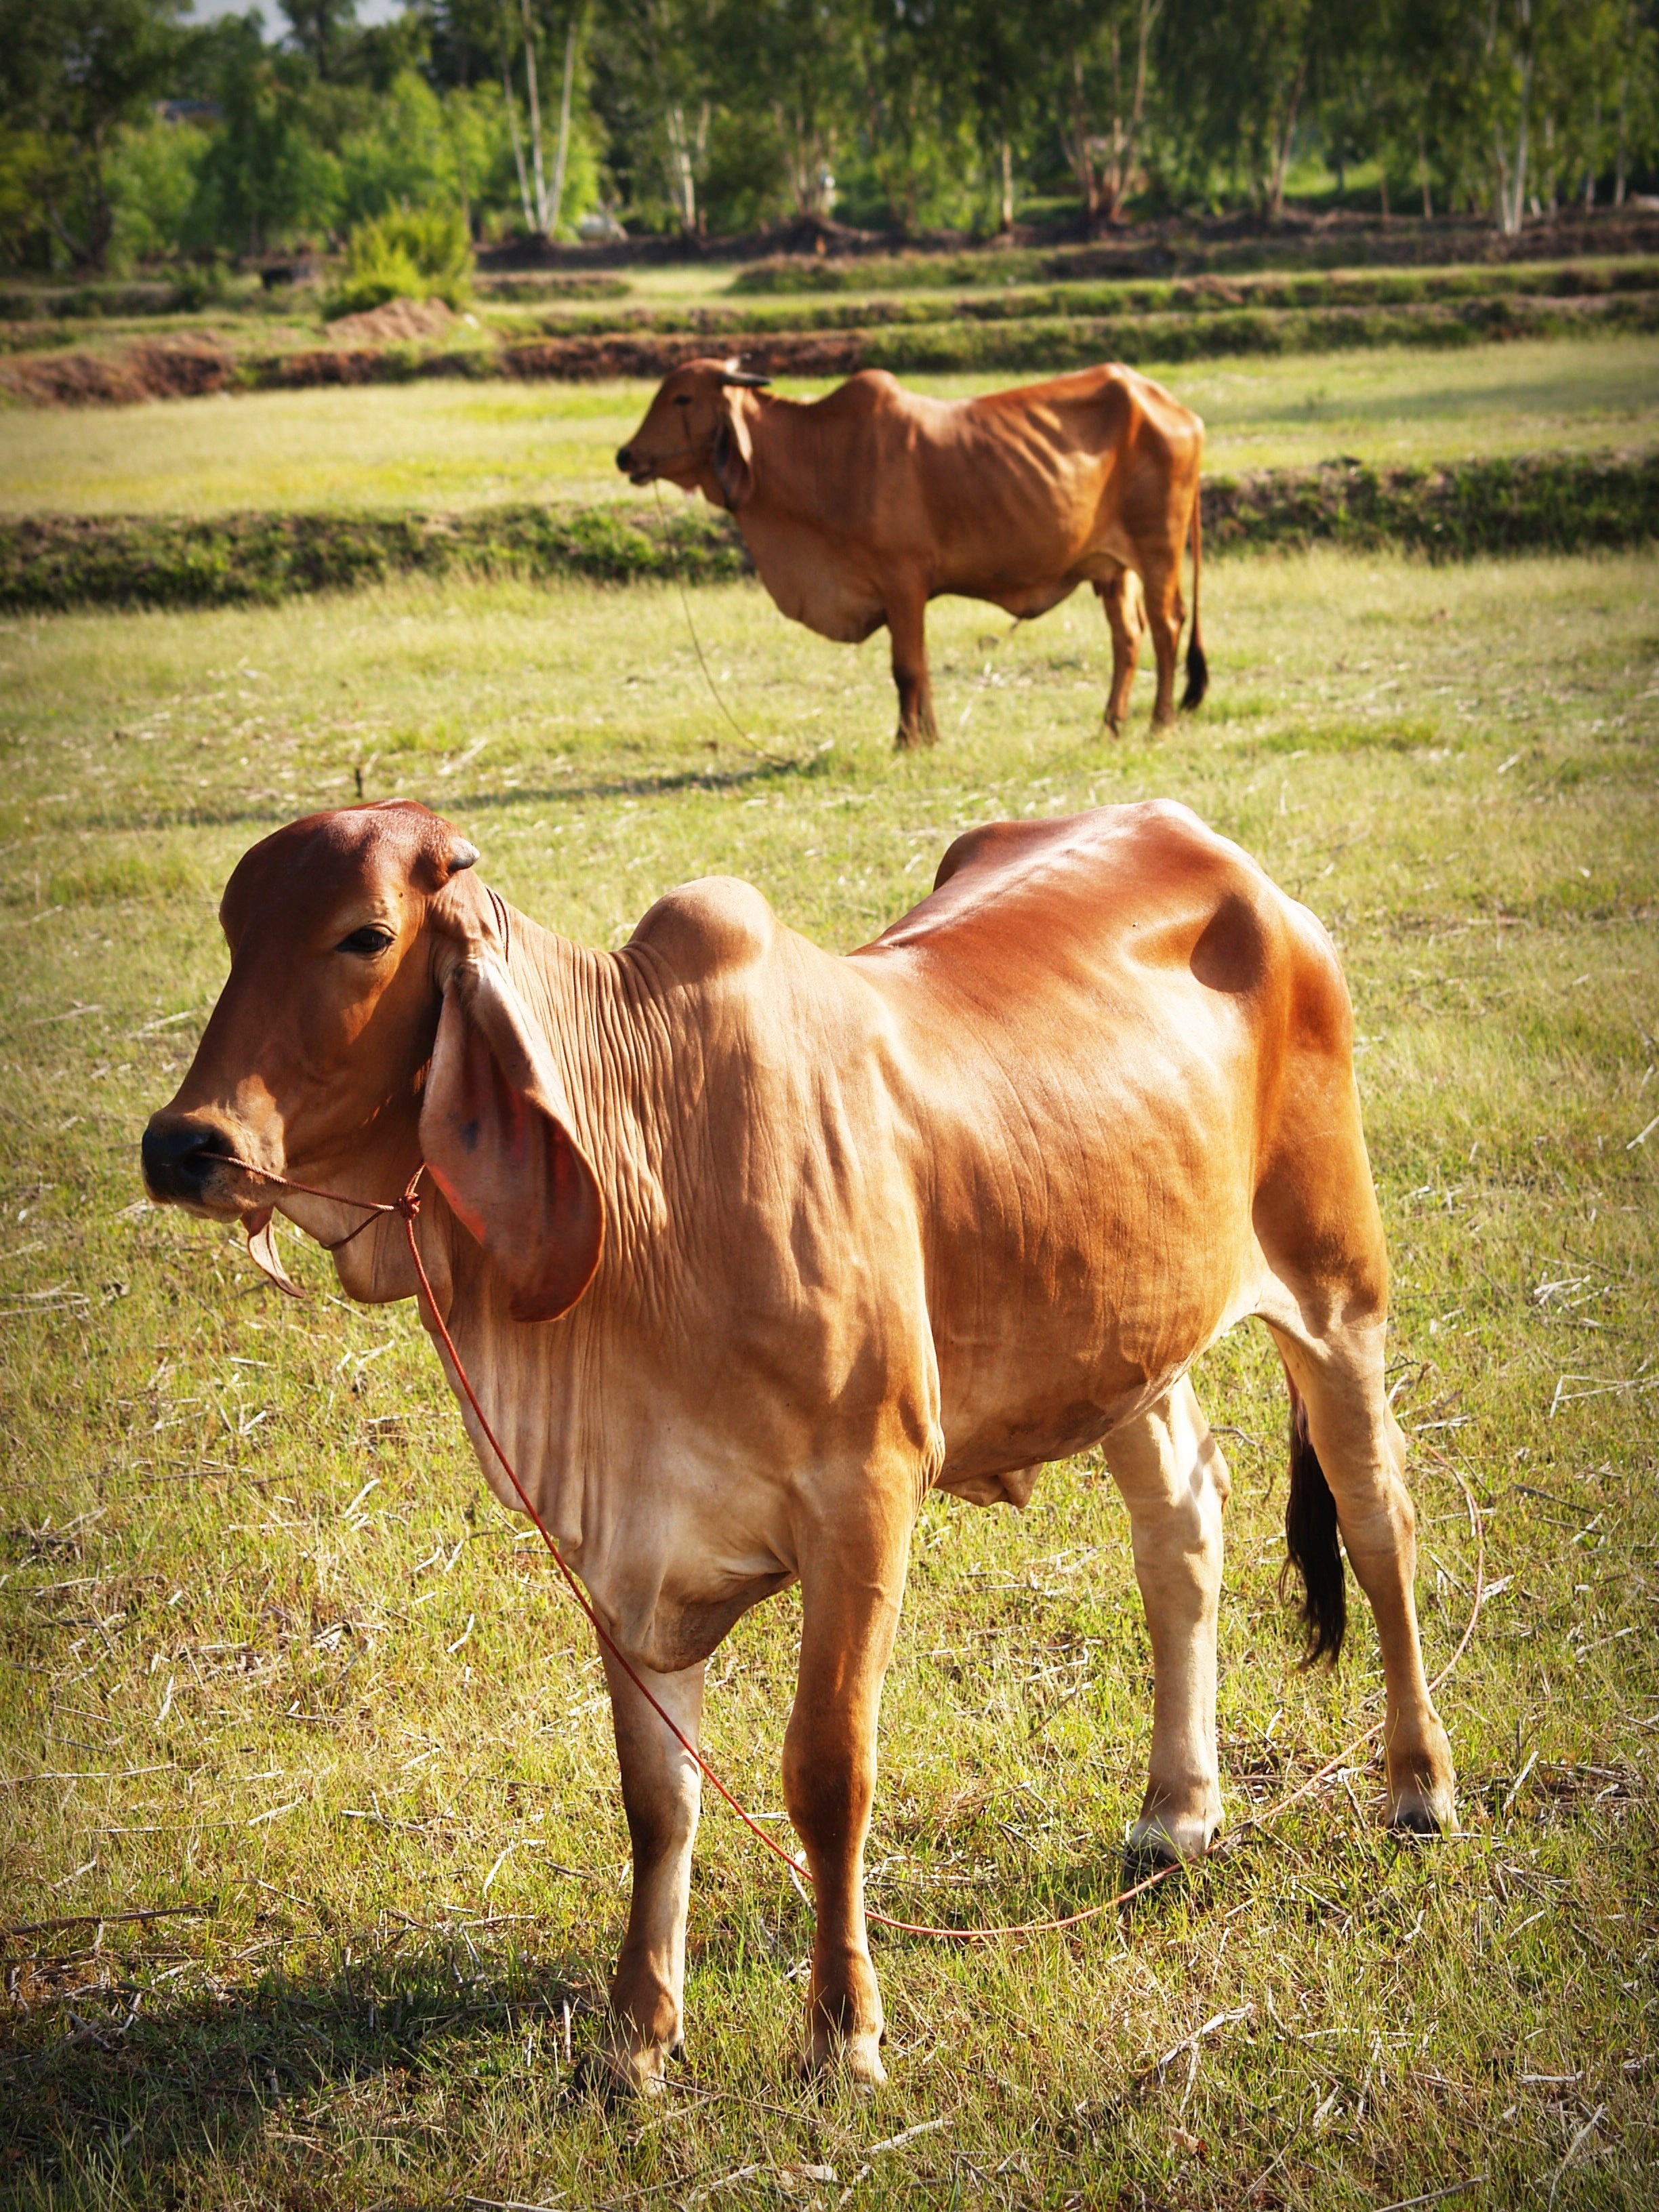
grass, white, field, farm, meadow, prairie, view, animal, isolated, looking, female, bell, standing, rural, cattle, herd, pasture, grazing, livestock, brown, mammal, agriculture, fauna, cut, hoof, one, background, snout, grassland, head, vertebrate, funny, amusing, mare, front, domestic, body, habitat, dairy, tame, rural area, horned, entire, c cow, cattle like mammal, mustang horse